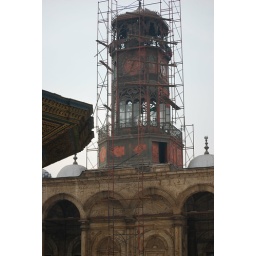
This tower came from France in exchange for an antiquity that France took away. The clock has never worked.